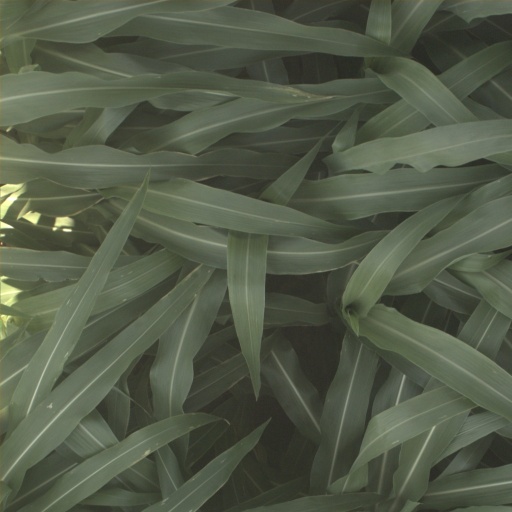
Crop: sorghum